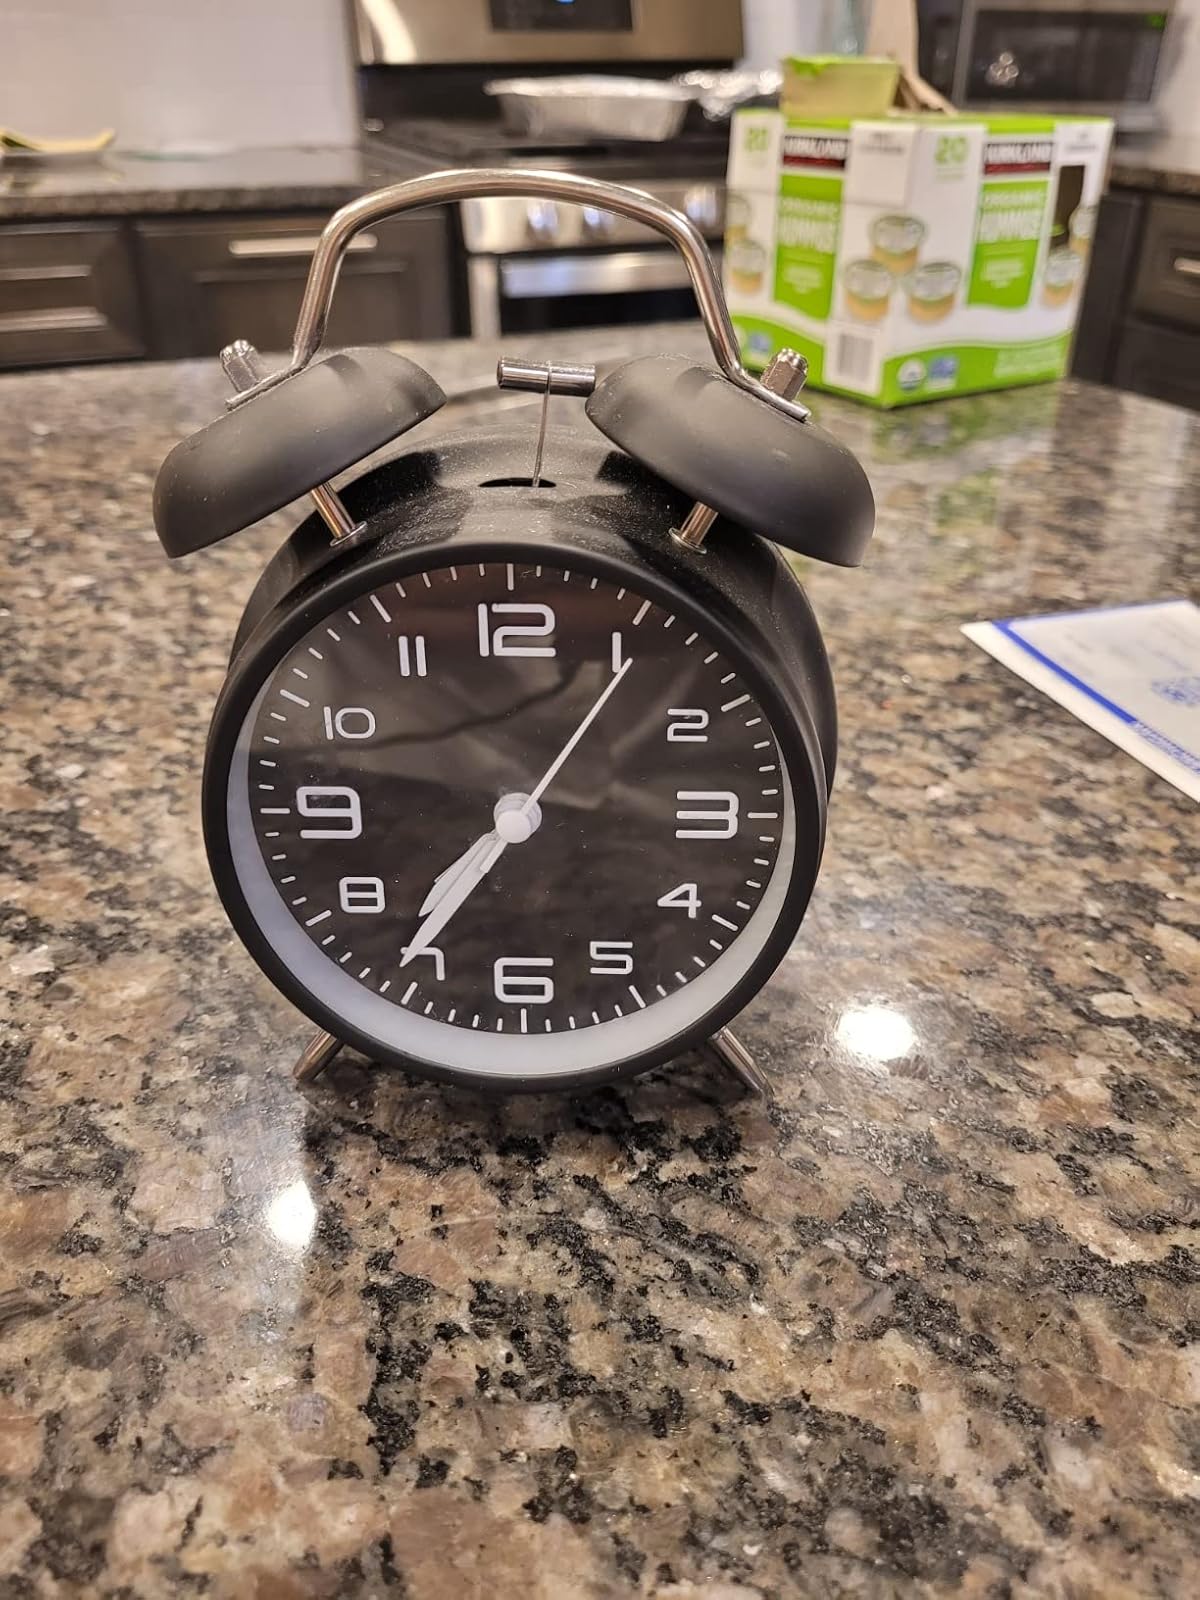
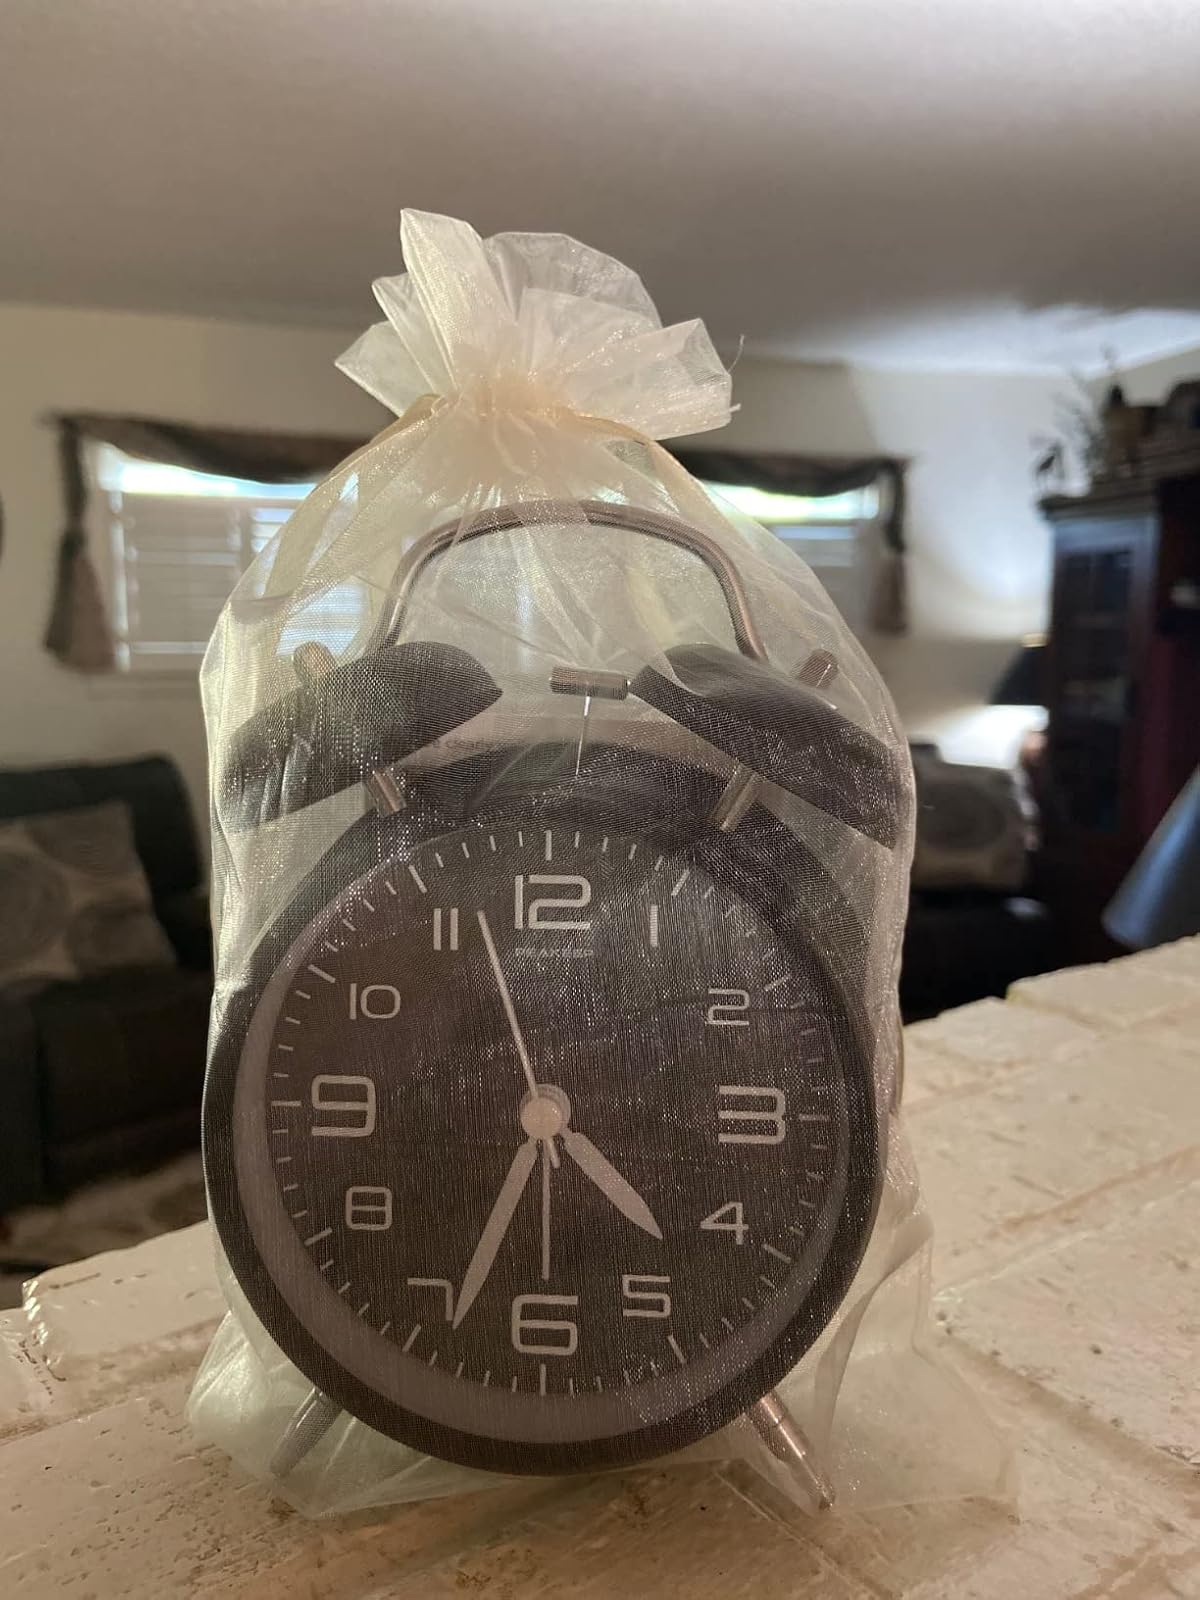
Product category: clock
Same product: yes